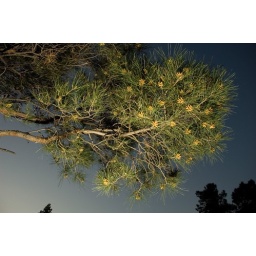
pine trees around Lisi lake